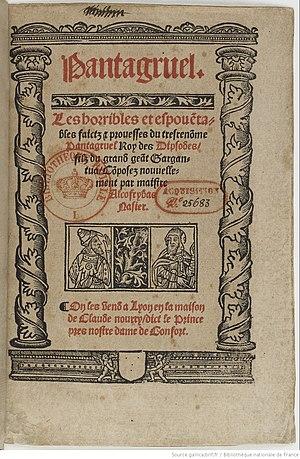
L'Utopie est un ouvrage de Thomas More écrit en latin et publié en 1516. Thomas Morus fut un juriste, historien, philosophe, humaniste et homme politique anglais.